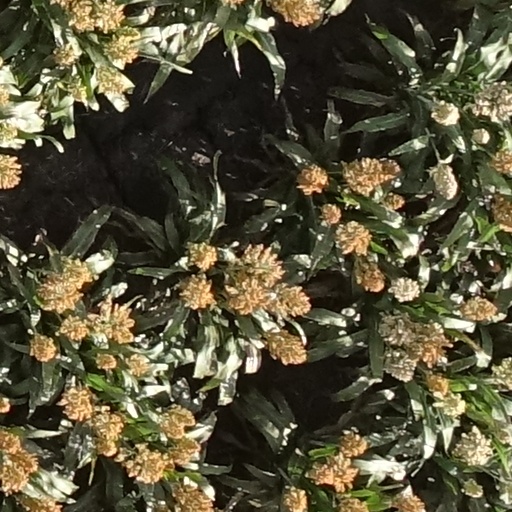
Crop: sorghum